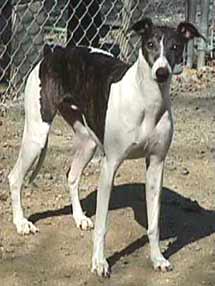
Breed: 234-n000065-whippet